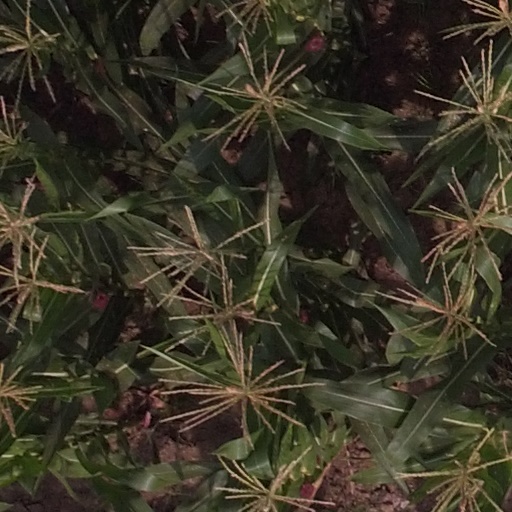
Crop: maize; corn